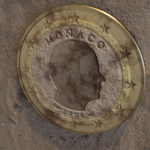
Coin value: 1euro
Country: mo
Edition: 2006